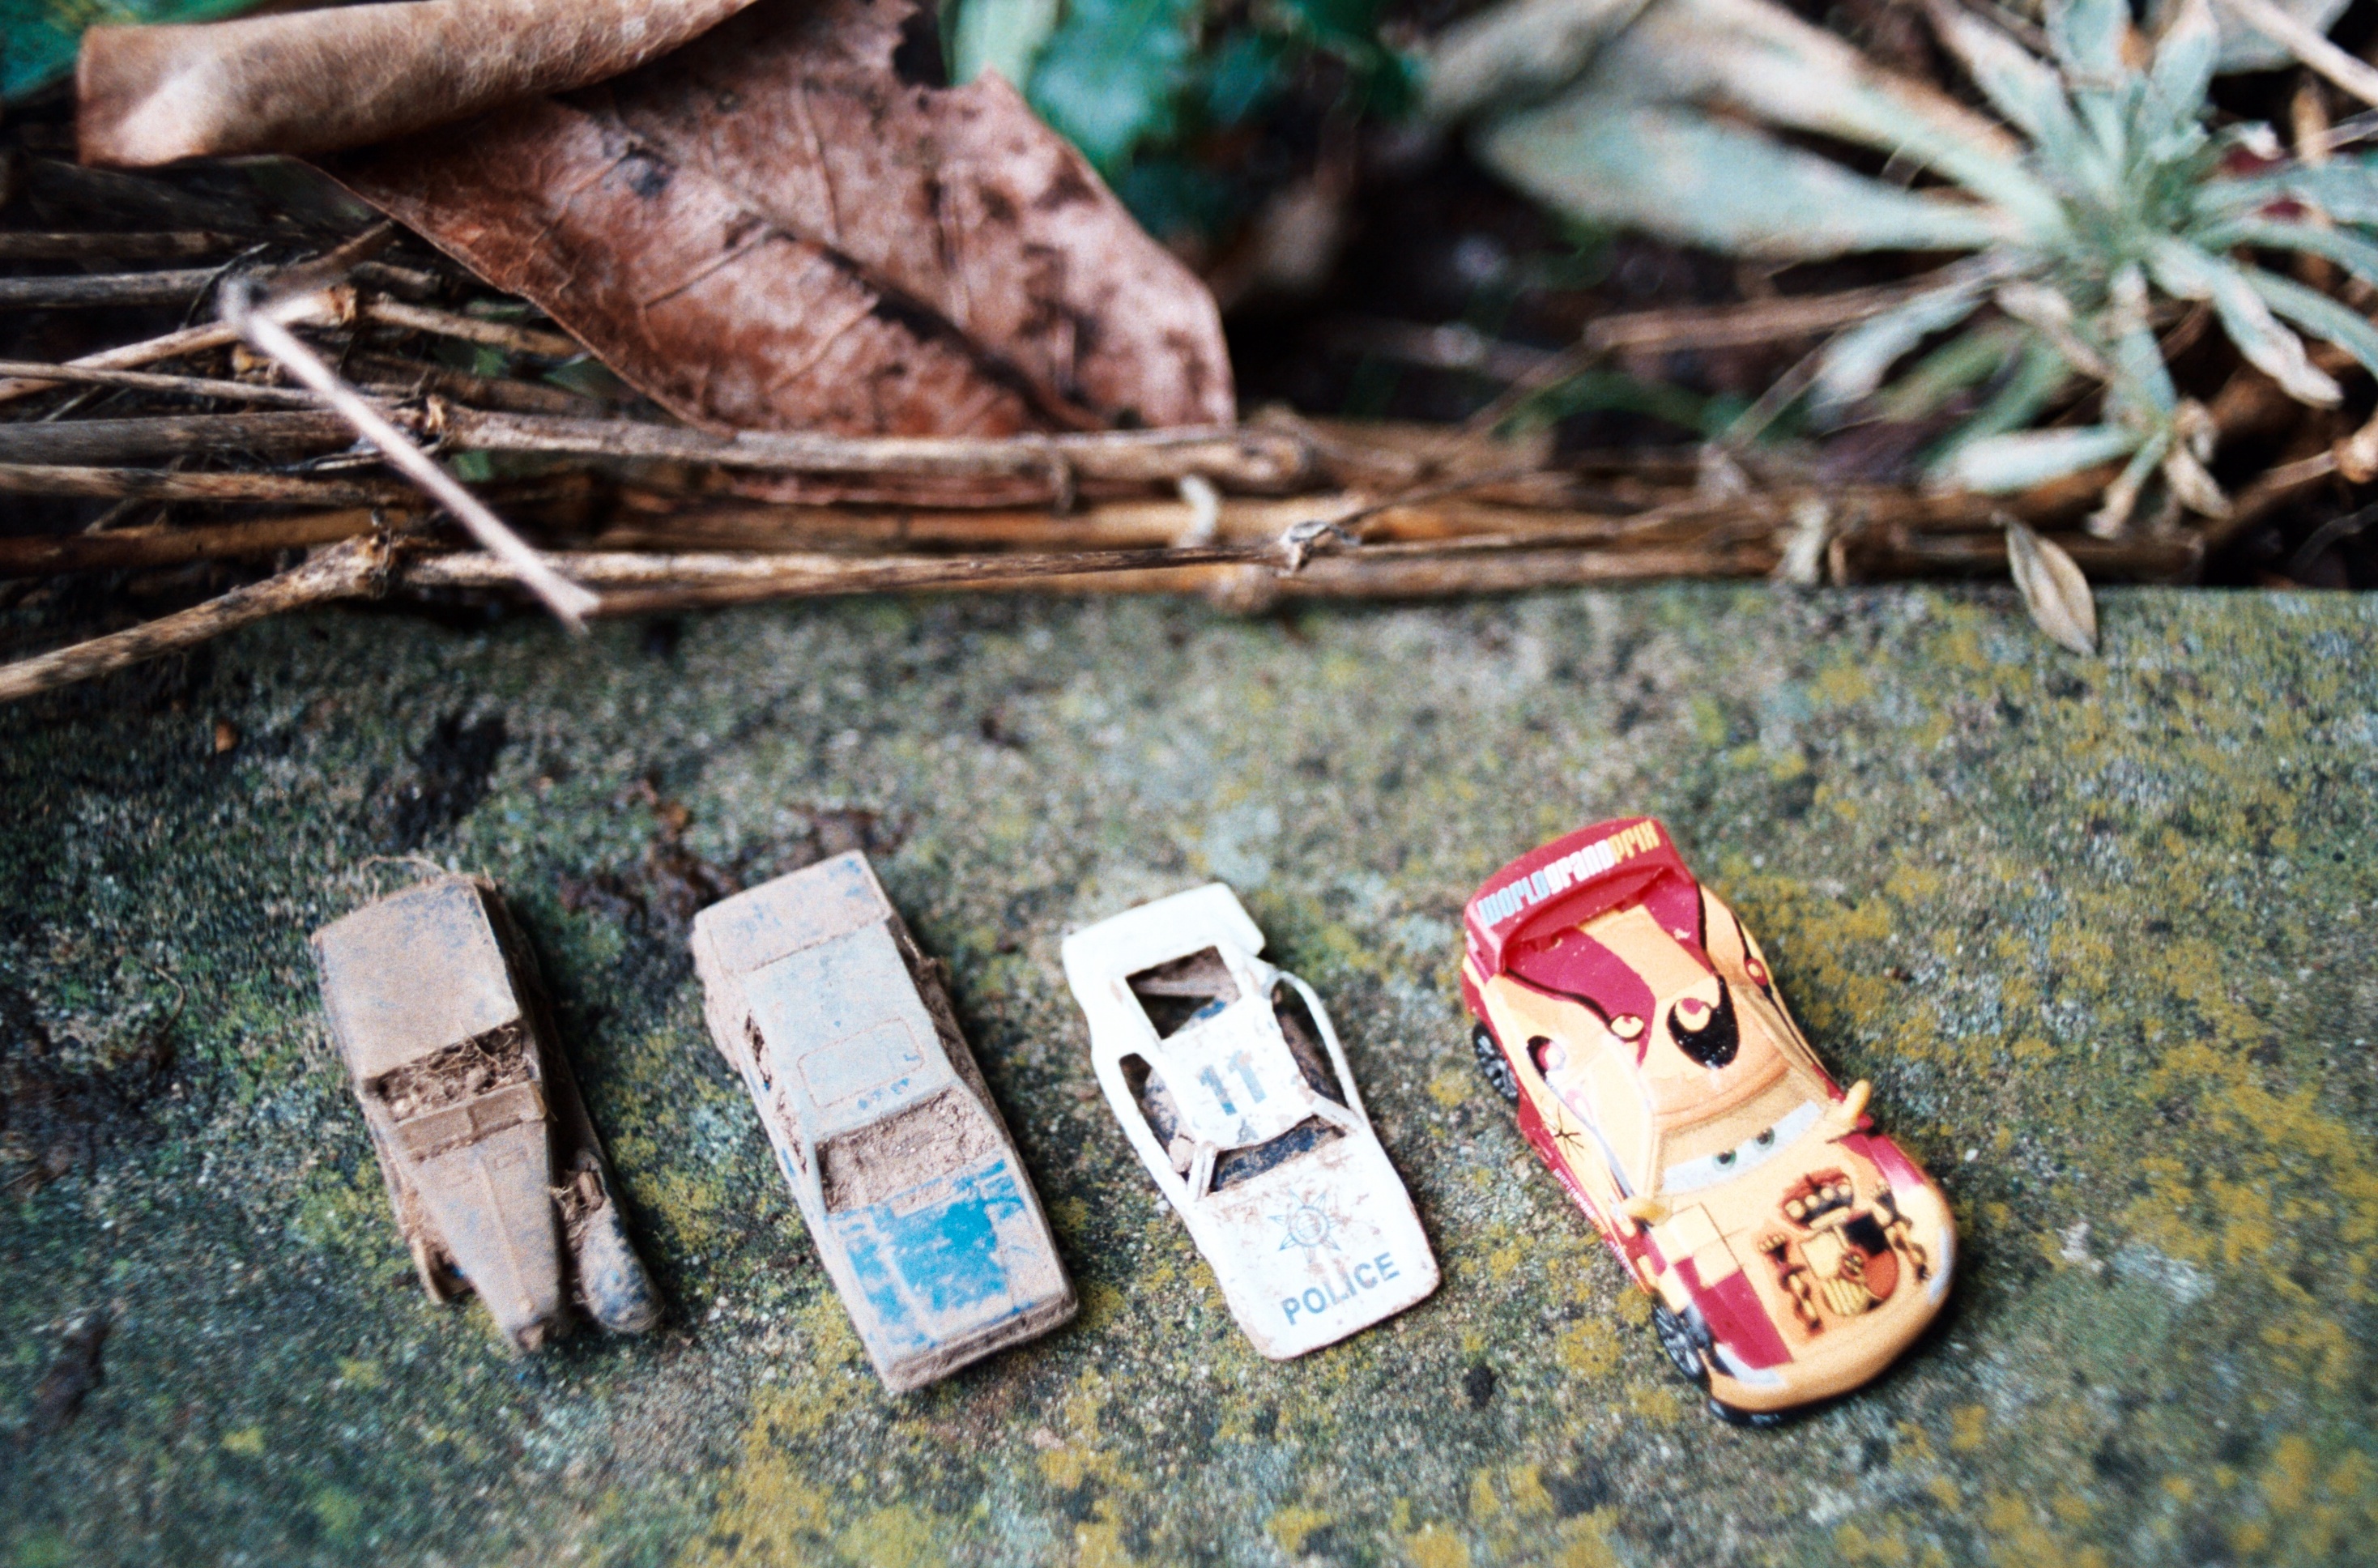
hand, wood, old, film, rust, dirt, metal, 35mm, cars, toys, pentax, grainy, lomography, matchbox, treasure, analogue, k1000, smcpentaxa35mmf20, overexposed, buried, lomography800